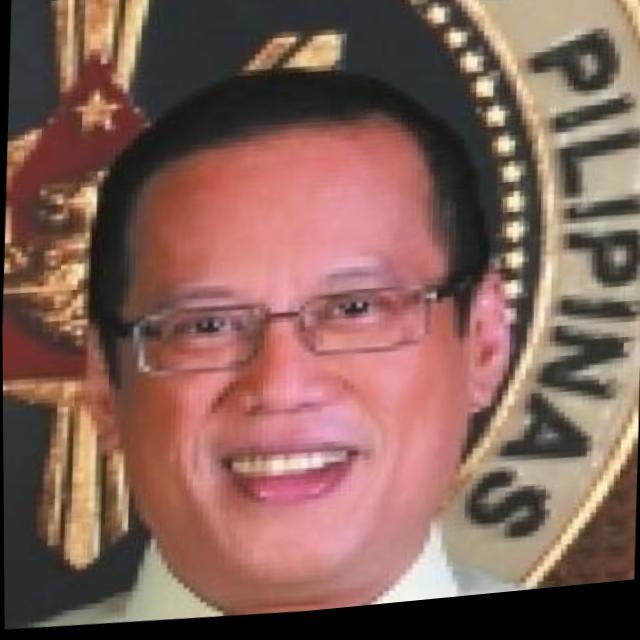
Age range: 45-64